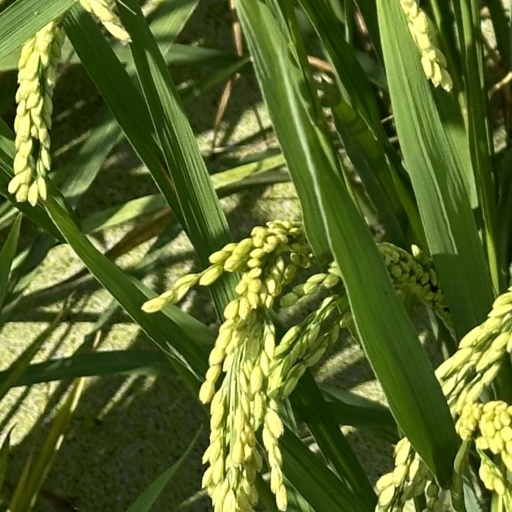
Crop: rice